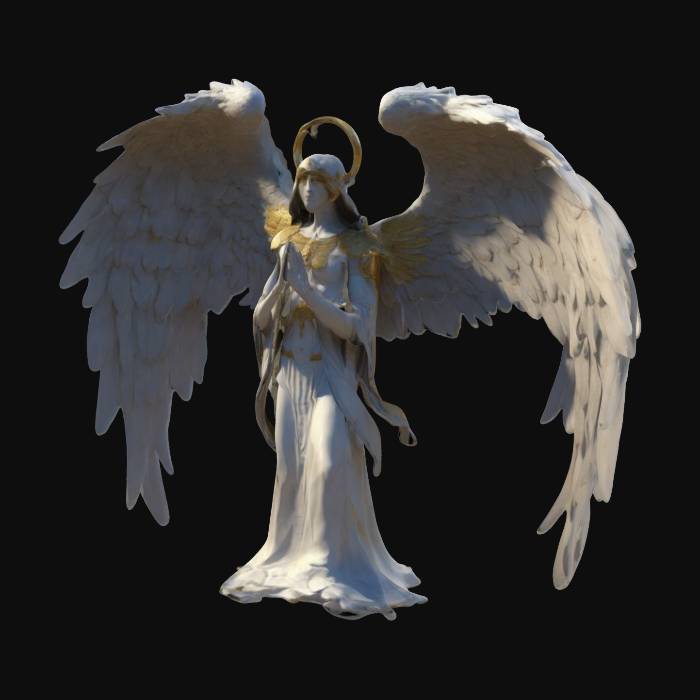
미적 점수 (1~10점): 7